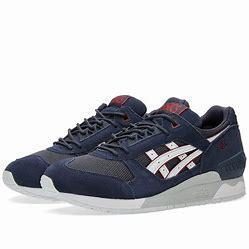
Brand: Asics
Model: Gel Respector